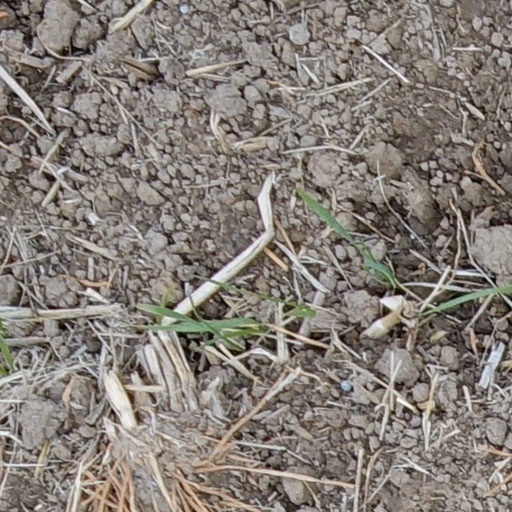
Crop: wheat